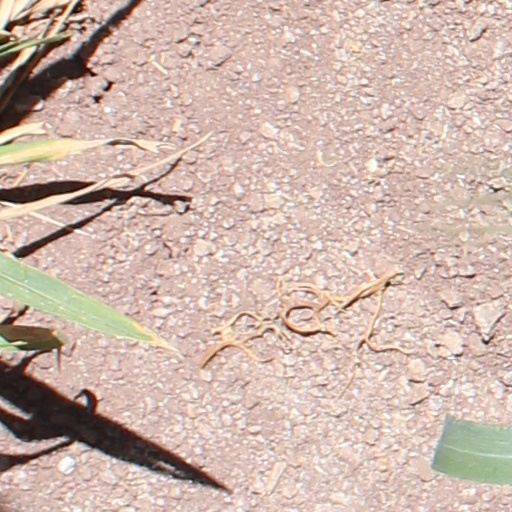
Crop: wheat